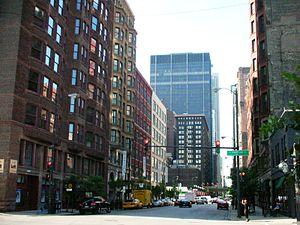
Cet article concerne une liste des quartiers de la ville de Chicago aux États-Unis. Les quartiers de Chicago sont moins bien définis que les 77 secteurs communautaires officiels de la ville. À ce jour, il existe environ 228 quartiers qui sont répertoriés dans la ville de Chicago, ils sont tous différents les uns des autres par leur histoire, leur sociologie, leur démographie, leur fonction et leur attractivité. Certains d'entre eux maintiennent une forte identité culturelle. Les quartiers de Chicago sont répartis à travers 77 secteurs communautaires créés à la fin des années 1920 dans la ville par le Comité de recherche en sciences sociales de l'Université de Chicago. Ces secteurs communautaires furent essentiellement créés pour faciliter la ville de Chicago et le bureau du recensement des États-Unis dans ses recherches, ses comparaisons et besoins à long terme des études statistiques, démographiques et ethniques de la population.
Printer's Row est un quartier de la ville de Chicago situé au sud du secteur du Loop. Le cœur même du quartier est généralement délimité par Congress Parkway au nord, Polk Street au sud, Plymouth Court à l'est, et la rivière Chicago à l'ouest. Printer's Row jouxte les quartiers de South Loop au sud-est et Chinatown au sud.